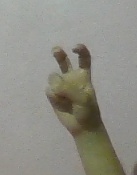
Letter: toot